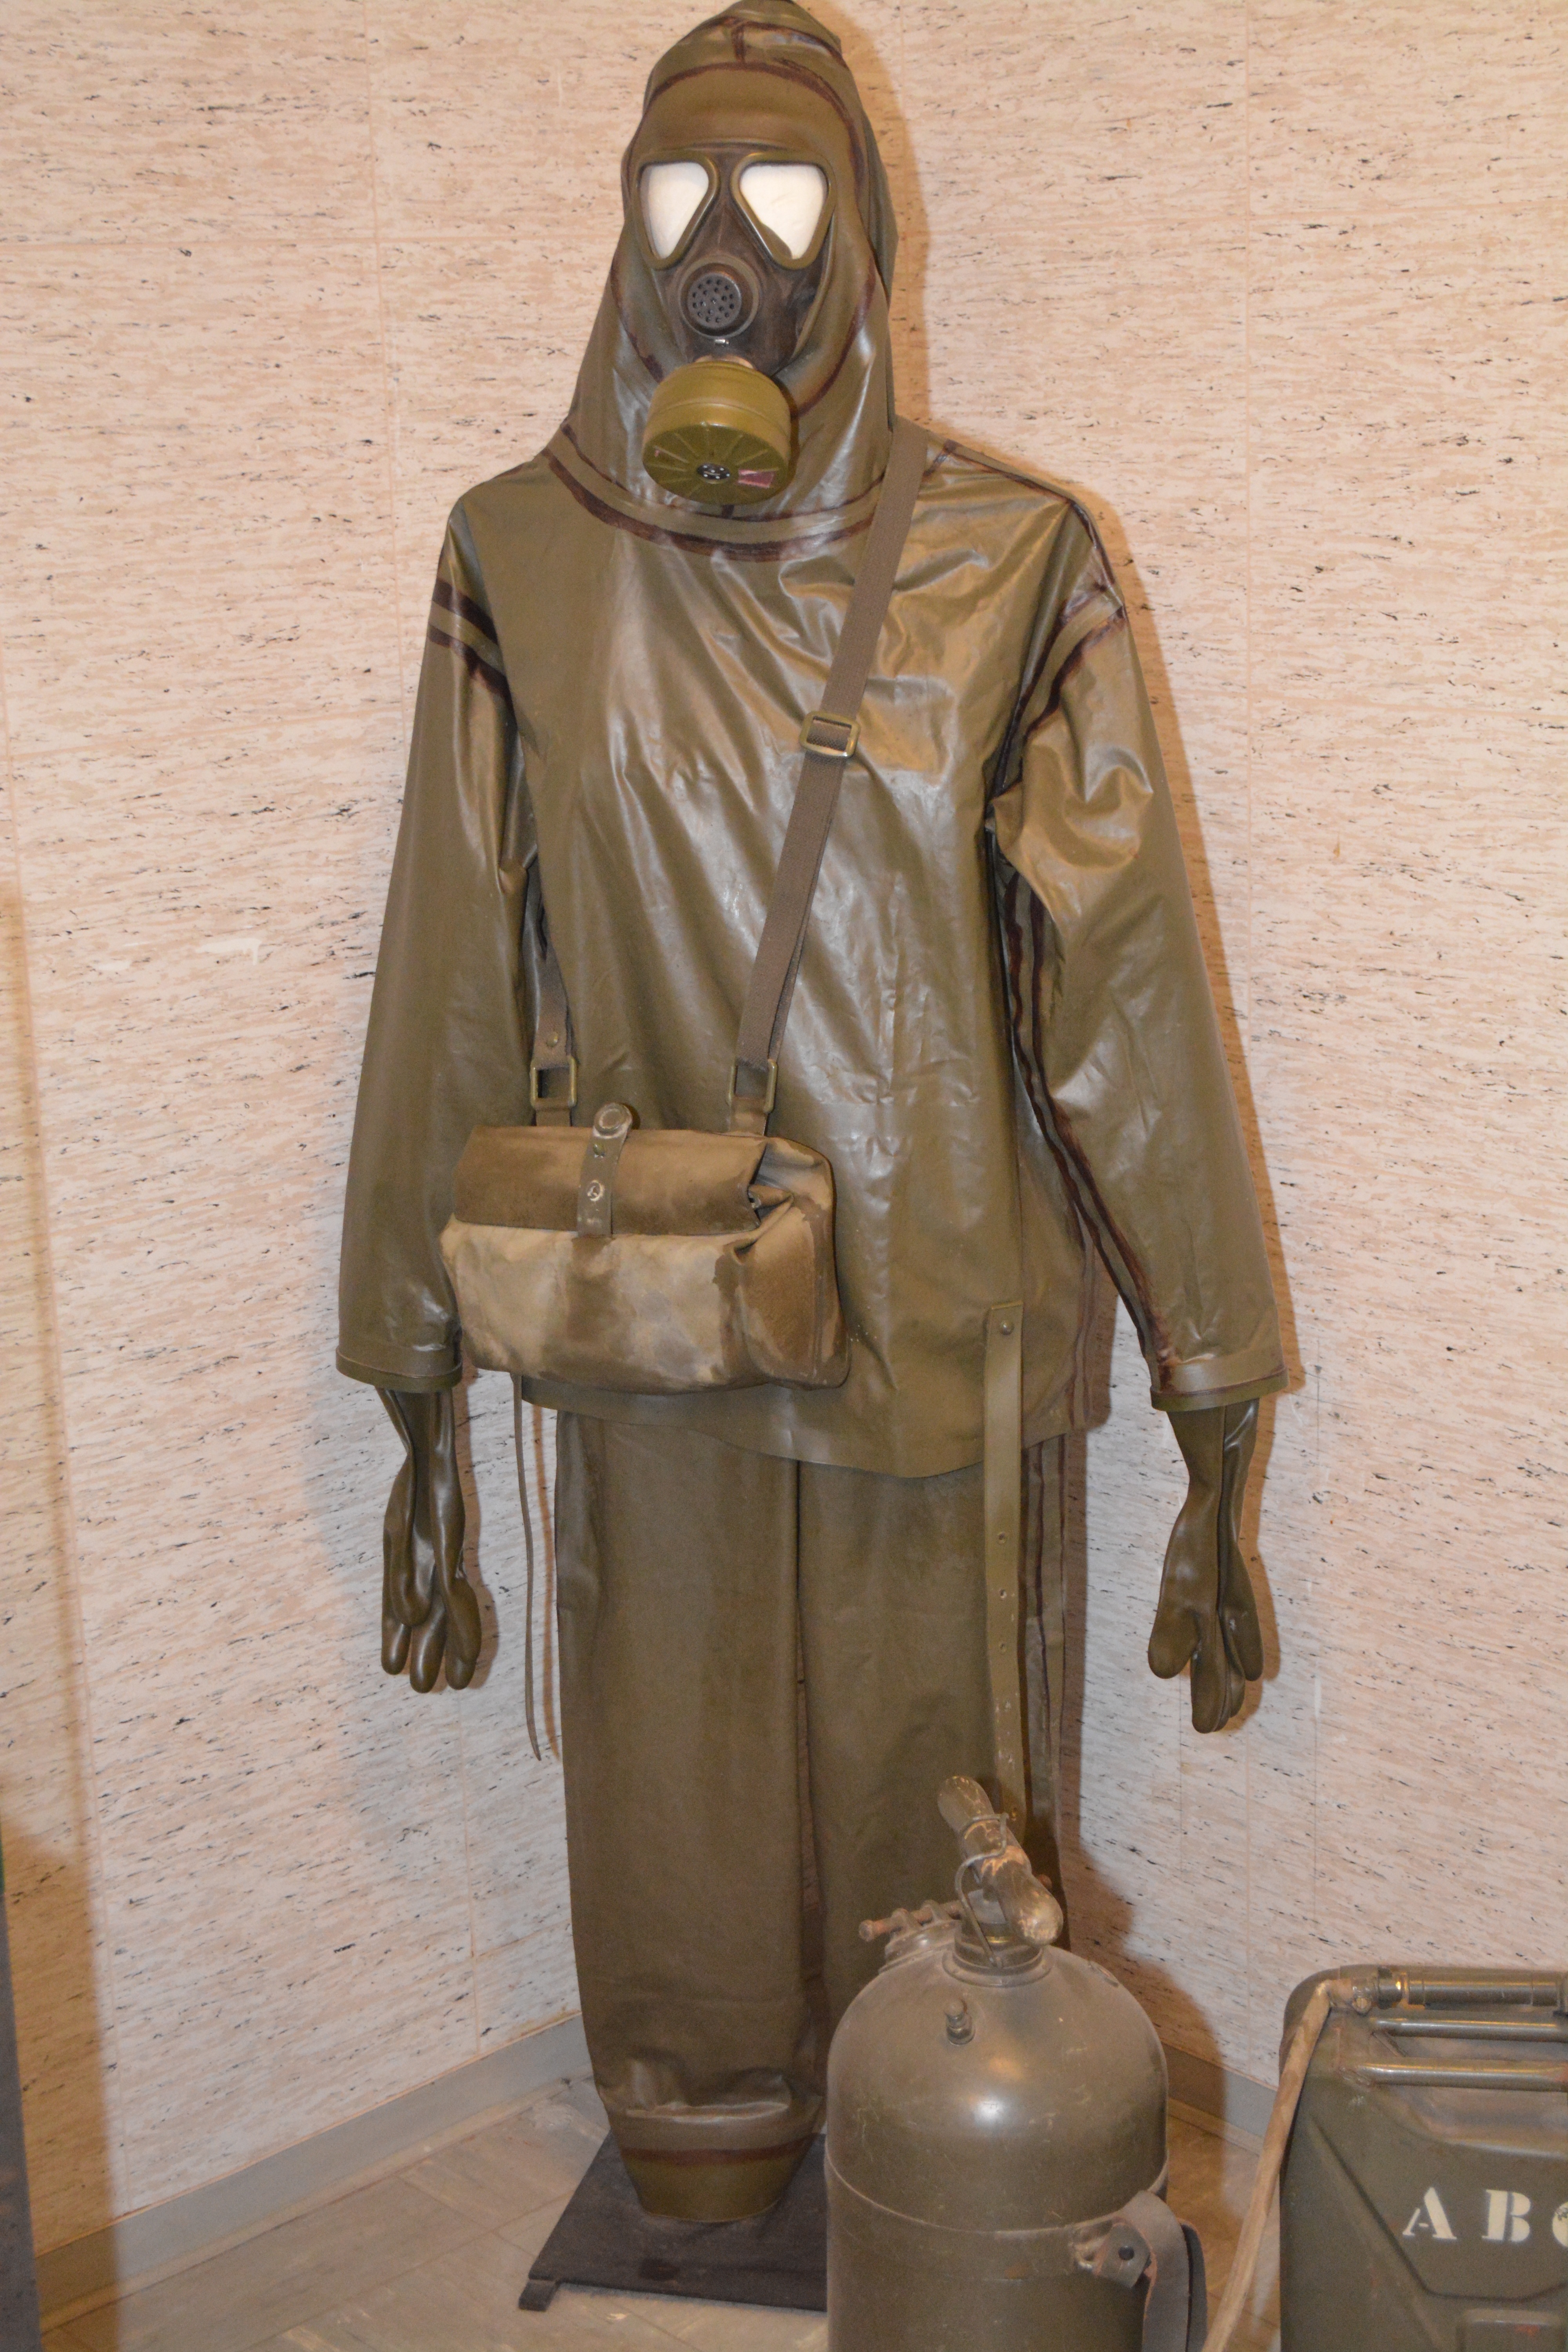
architecture, monument, statue, soldier, museum, memory, concrete, sculpture, memorial, war, art, temple, commemorate, germany, berlin, government, carving, world war, eifel, policy, bonn, harmony, bundestag, bunker, seat of government, bundeshaus, chancellor, ancient history, federal president, ahrweiler, government bunker